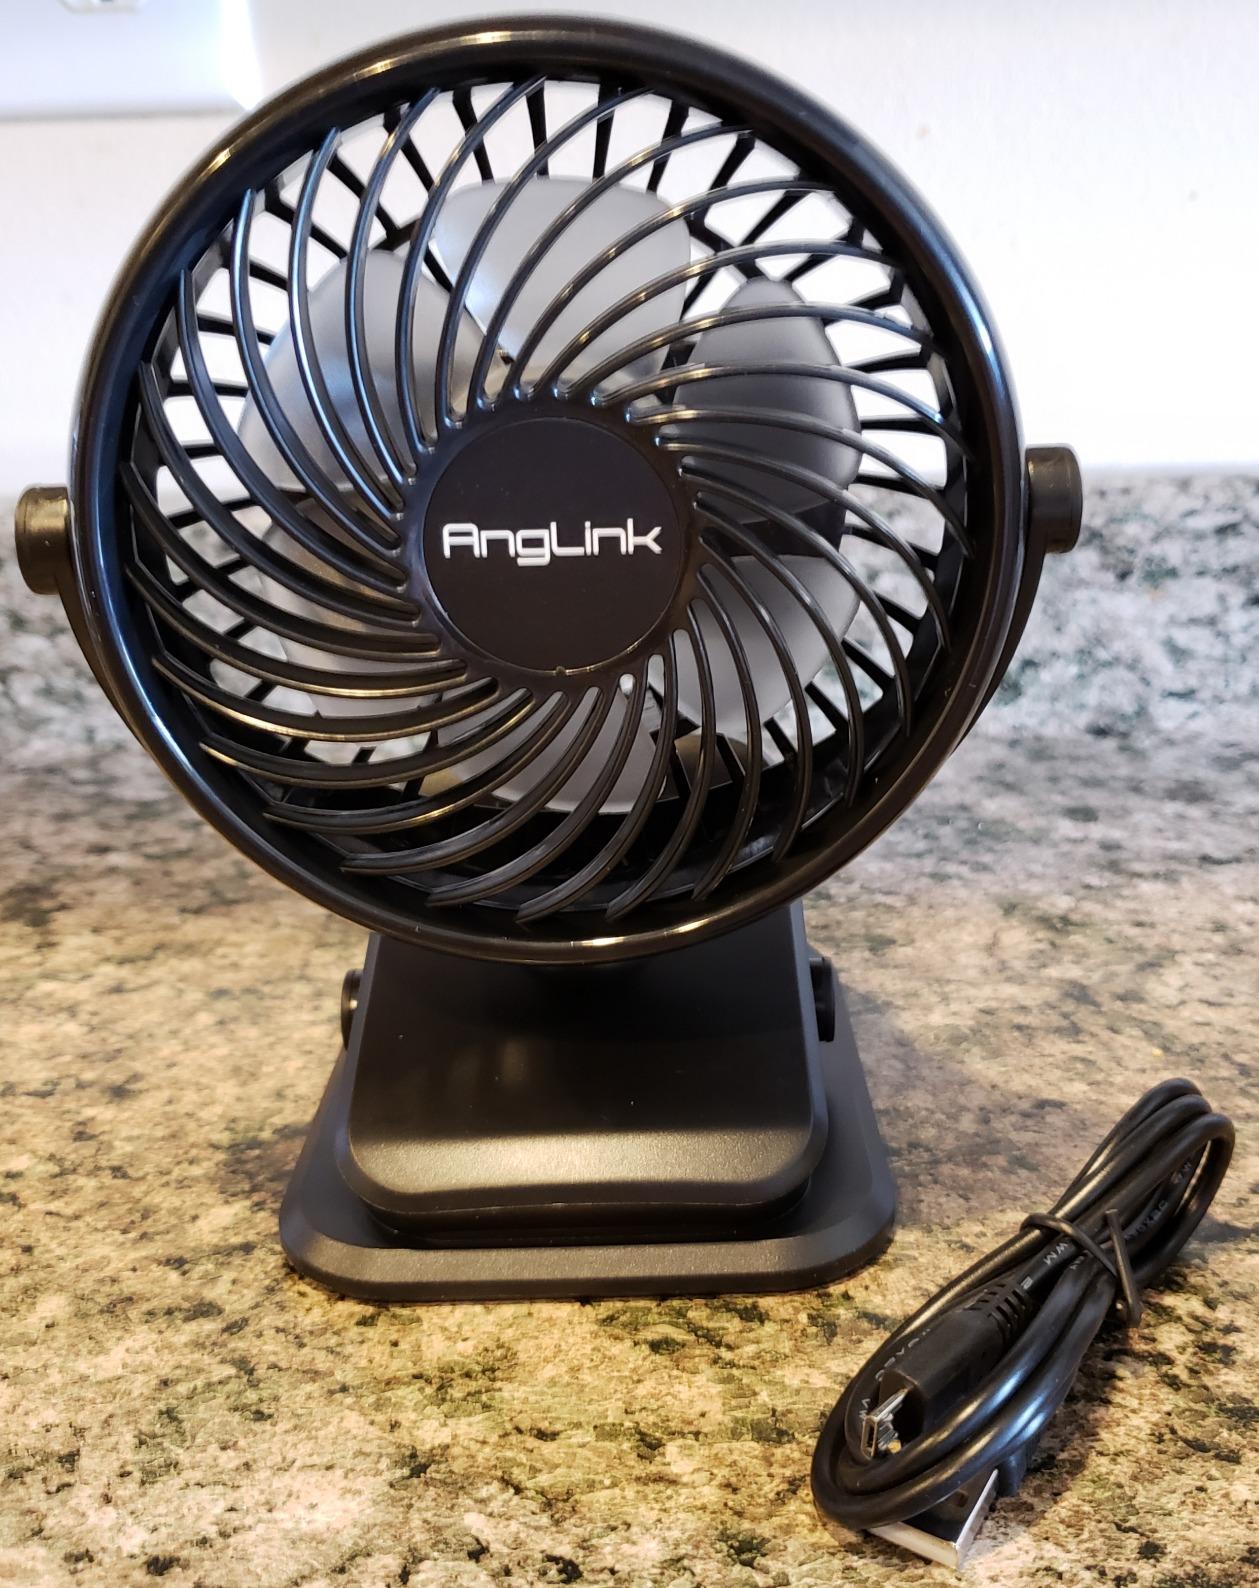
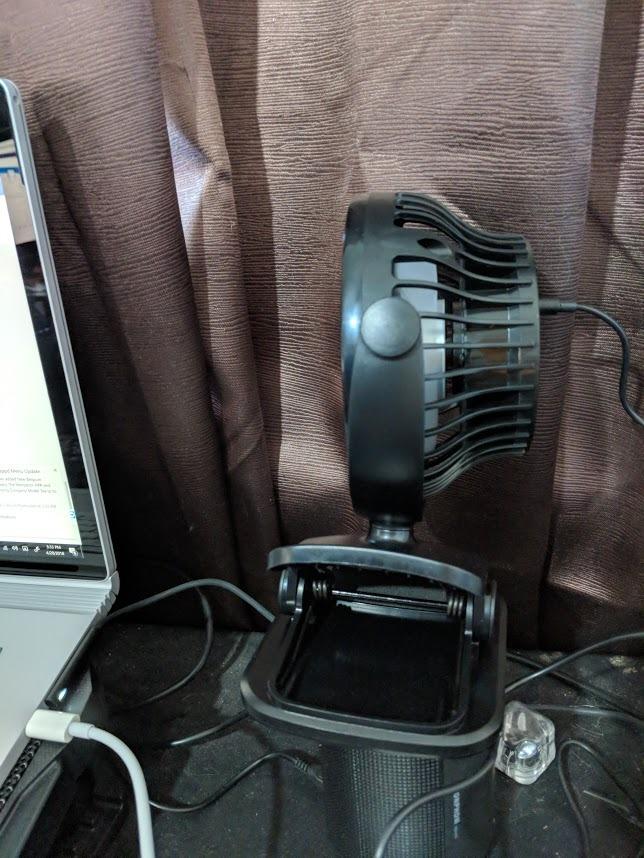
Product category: fan
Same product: yes